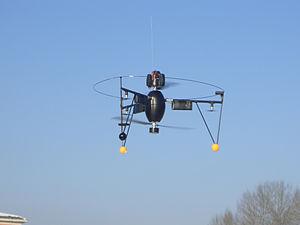
La Heer est la composante terrestre de la Bundeswehr allemande. Plus généralement, le substantif allemand « Heer » désigne l'armée de terre d'un pays.